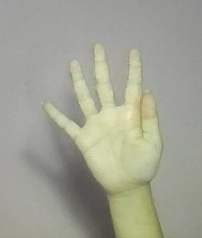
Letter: sheen